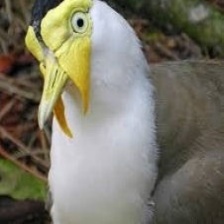
Species: MASKED LAPWING
Scientific name: VANELLUS MILES